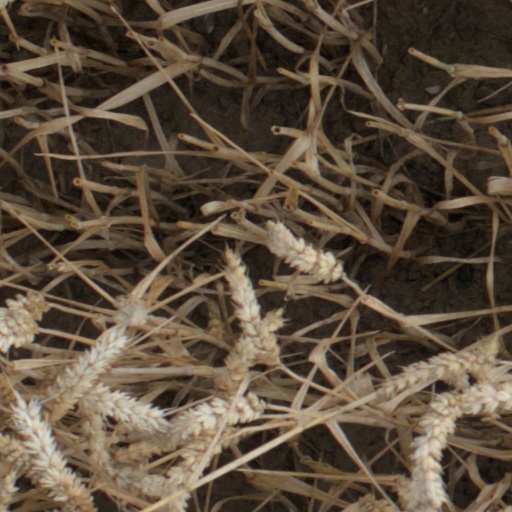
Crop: wheat